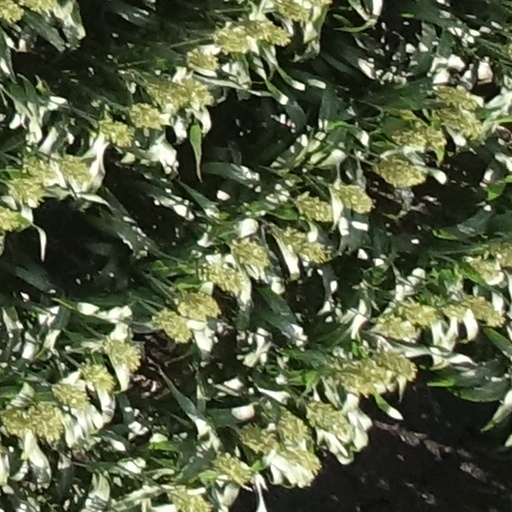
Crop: sorghum